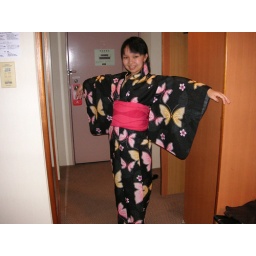
Yukata, the summer kimono.. IT's in black and heaps of butterfly ^__^